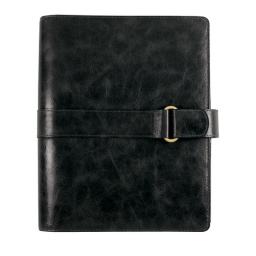
Sabrina desk size binder in black